Oloroso

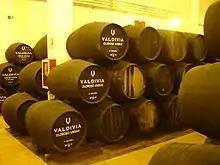
Barrels of oloroso at Valdivia, Chile

Oloroso ("scented" in English) is a variety of fortified wine (sherry) made in Jerez and Montilla-Moriles and produced by oxidative aging. It is normally darker than Amontillado. Oloroso is usually dark and nutty.